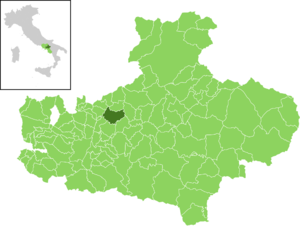
Montemiletto est une commune italienne de la province d'Avellino dans la région Campanie en Italie.